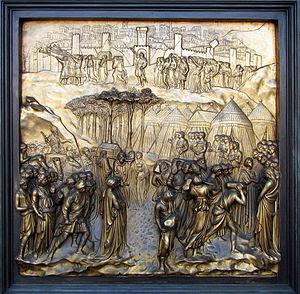
La Conquête de Jéricho sur les portes Ghiberti, Grace Cathedral, San Francisco, Californie, États-Unis